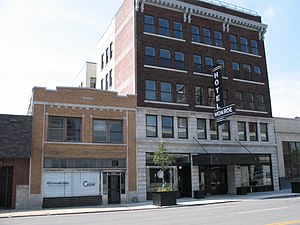
Tom Pendergast / Formand for Jackson County Demokraternes Klub
Pendergast regerede fra 2. etage i den gule bygning på 1908 Main Street. (Foto fra august 2006)
Thomas Joseph Pendergast styrede Kansas City og Jackson County, Missouri som en politisk "boss". "Boss Tom" Pendergast gav arbejdere beskæftigelse og hjalp med til at få politikere valgt under Depressionen og blev en velhavende mand ved at gøre dette.